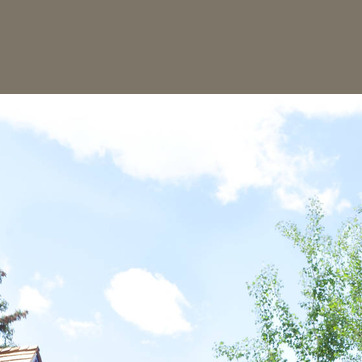
Material: sky